Miss World 1978

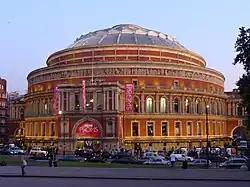
Royal Albert Hall, the location of Miss World 1978

Contestants from sixty-eight countries and territories were selected to compete in the pageant. Two candidates were appointed to their position to replace the original dethroned winner.